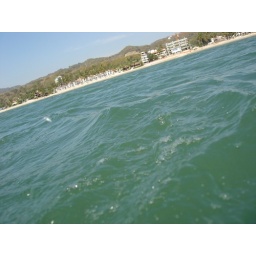
In the water after the boat flipped over dumping us all in the water